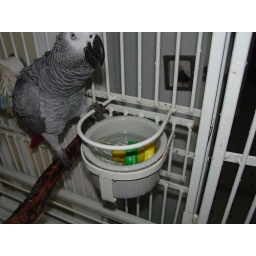
nomar loves to have plastic toys dunked in his water bowl after he gets out of the shower